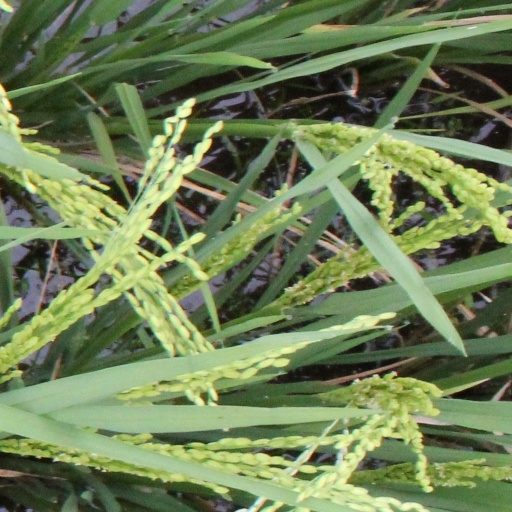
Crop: rice